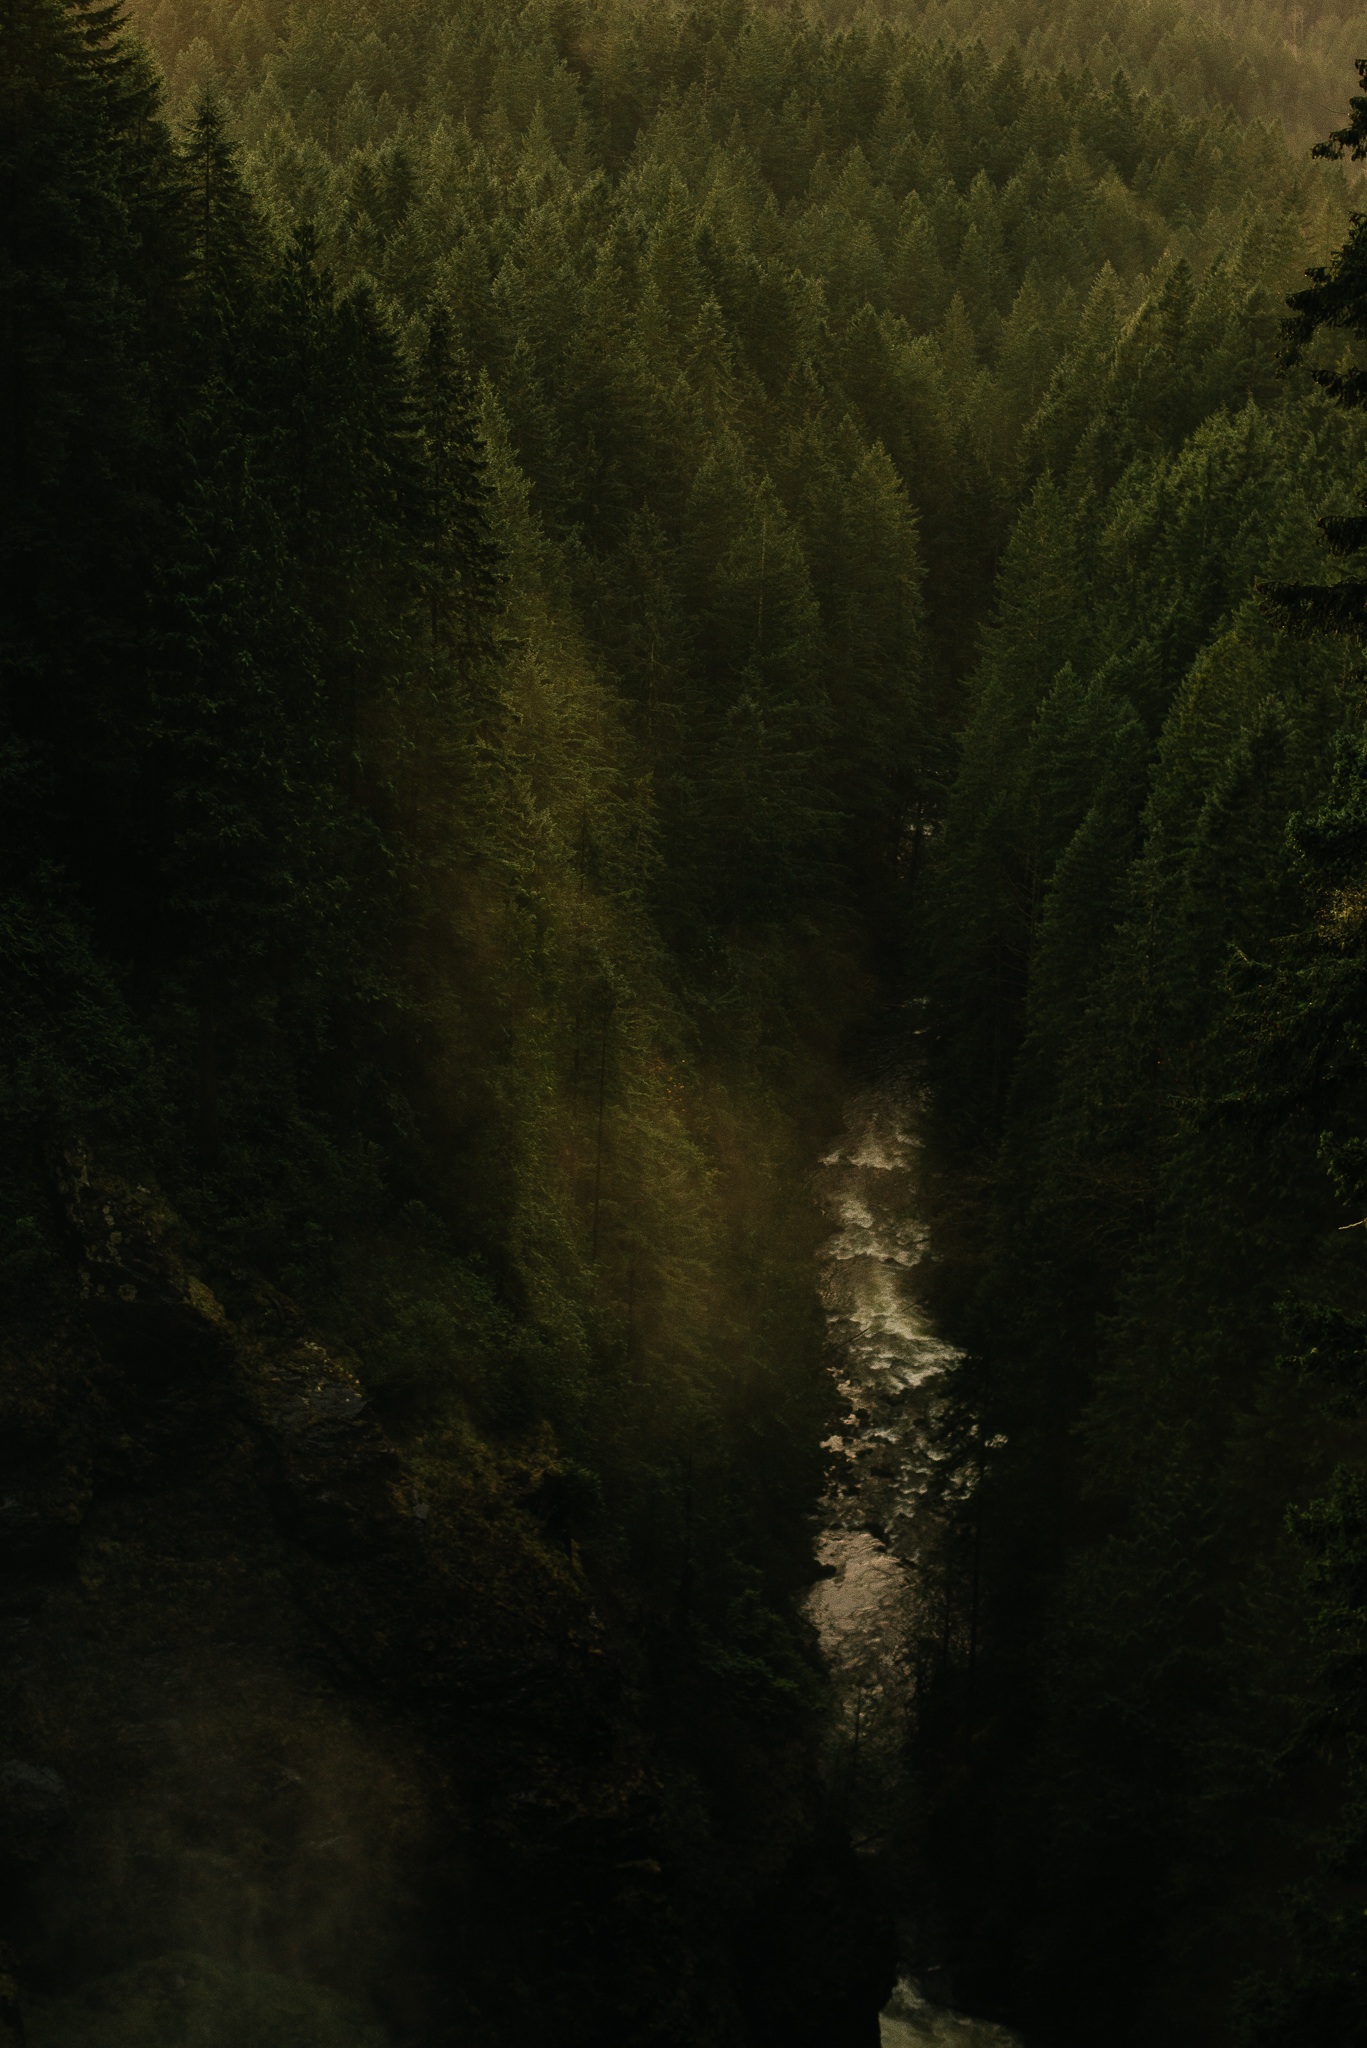
tree, water, nature, forest, rock, light, mist, sunlight, morning, leaf, stream, green, reflection, jungle, autumn, darkness, habitat, water feature, natural environment, geographical feature, atmospheric phenomenon